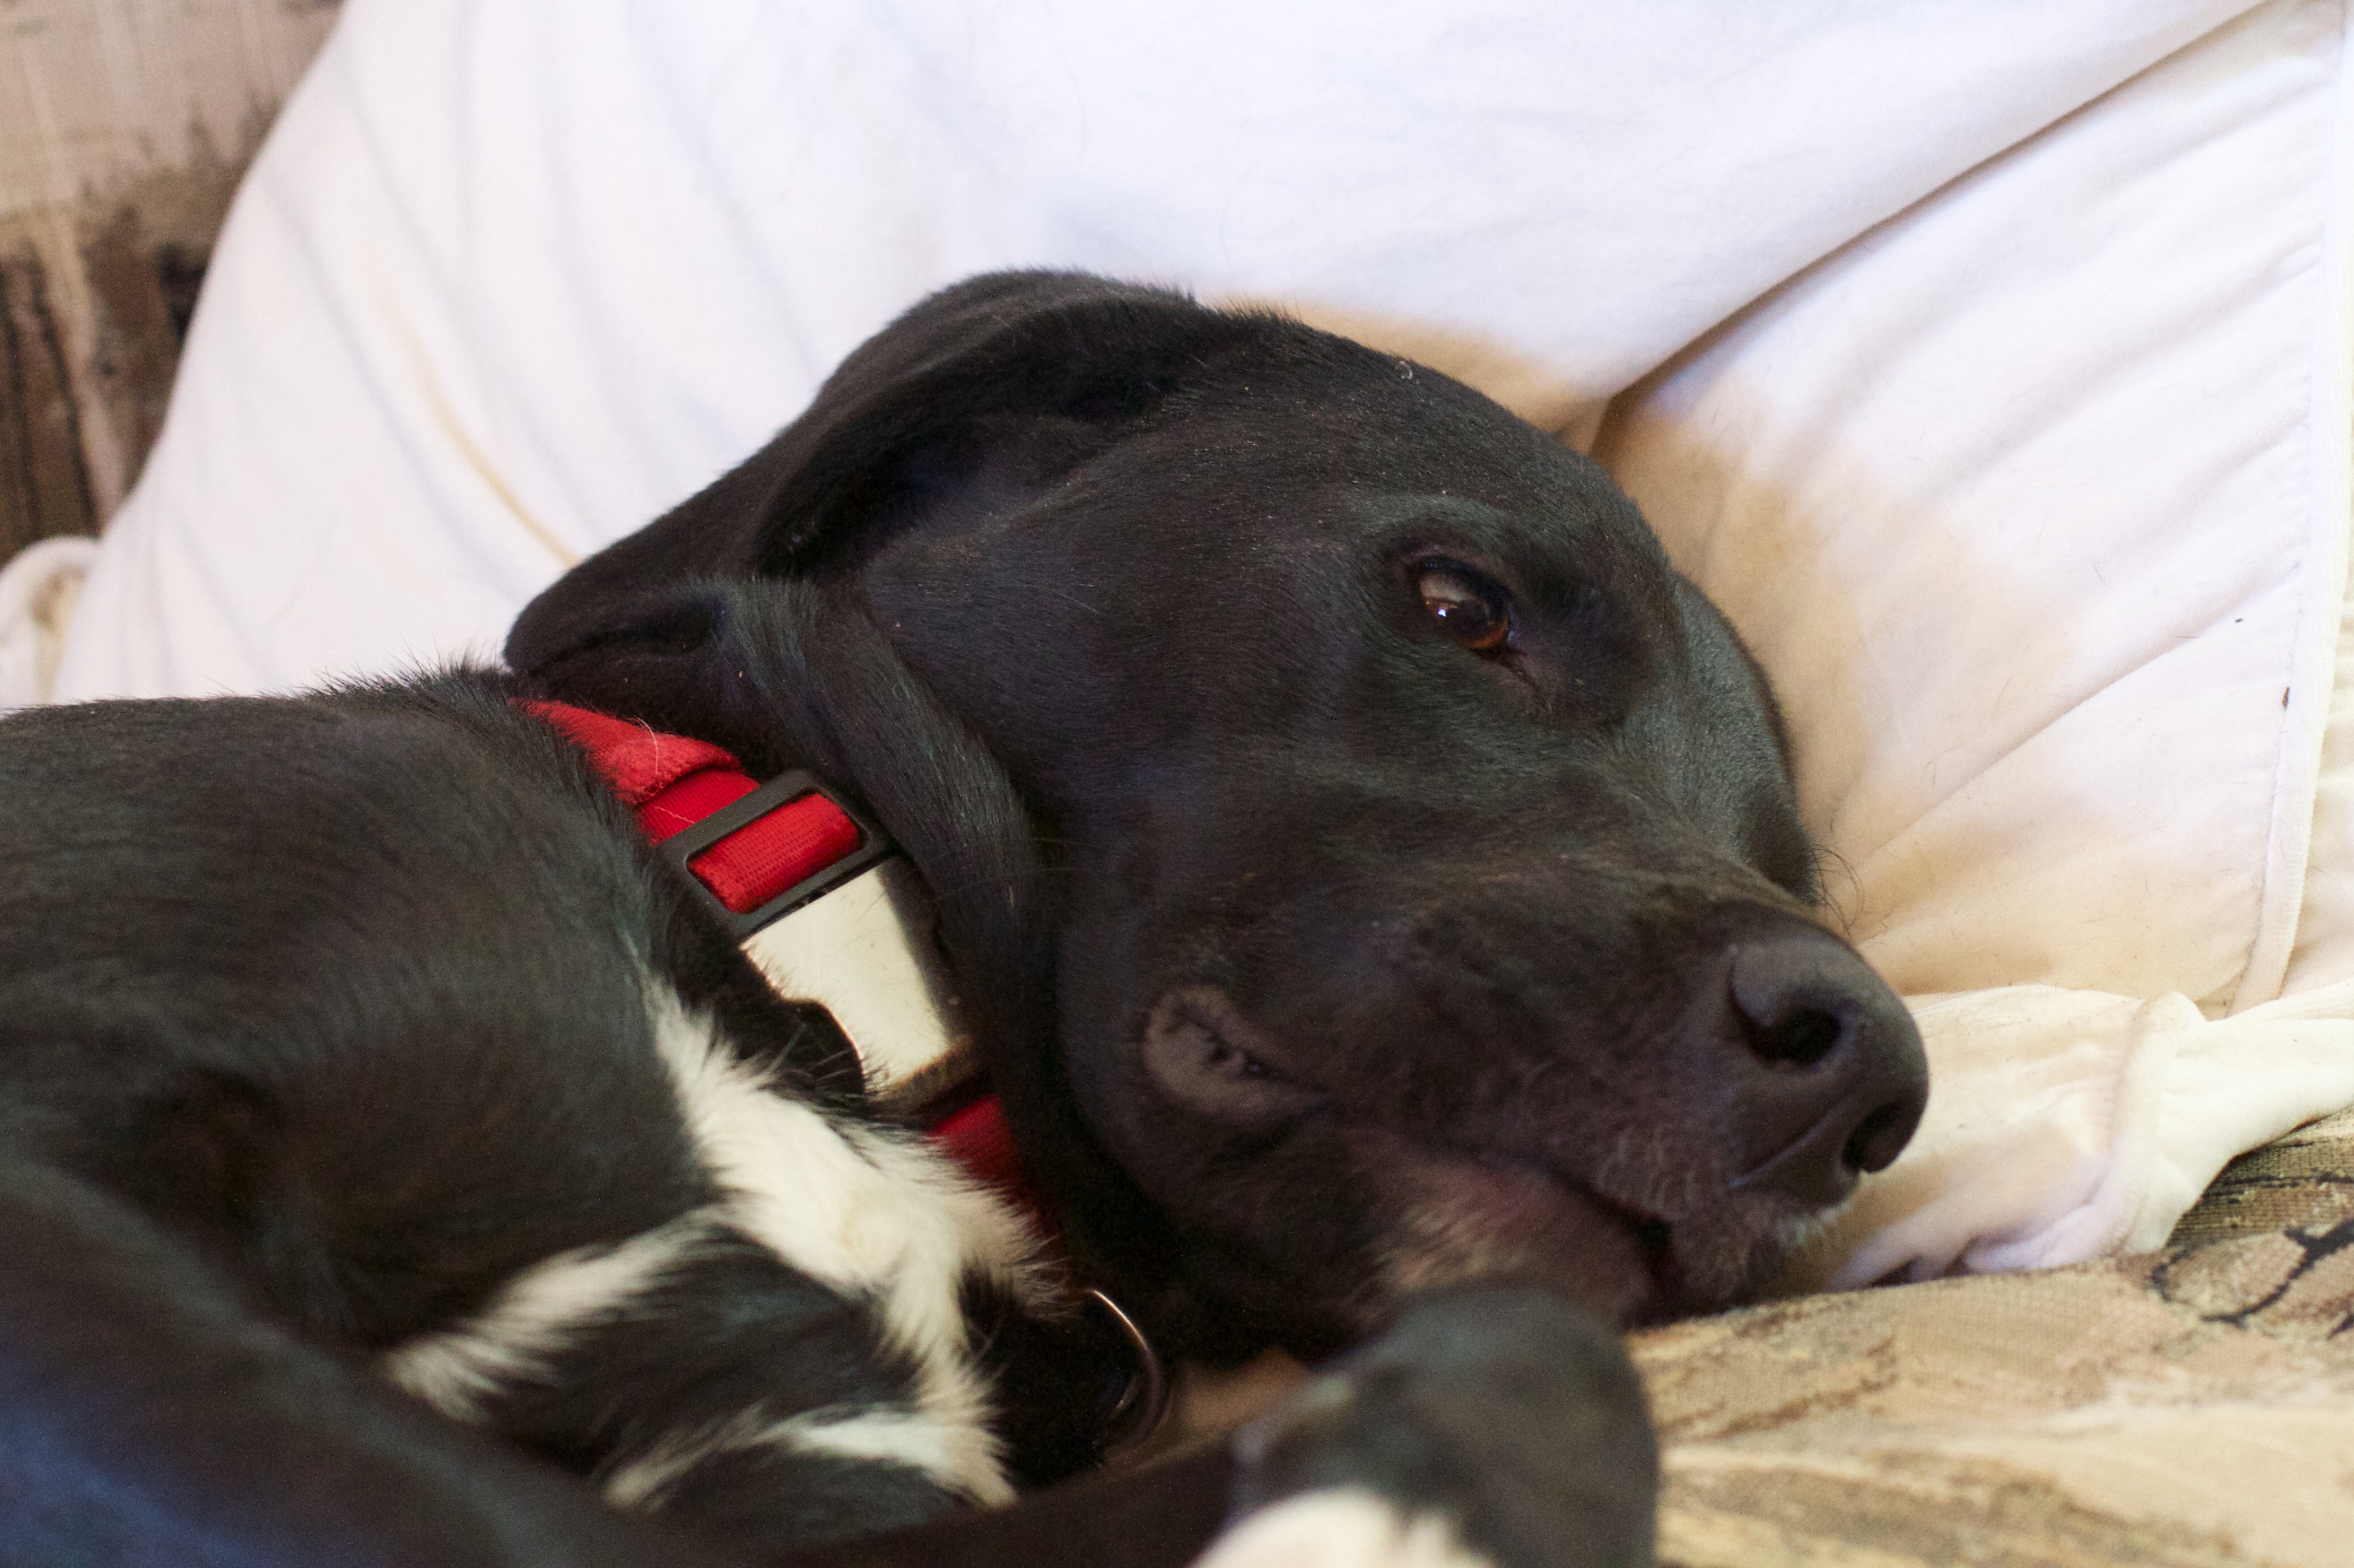
puppy, dog, mammal, vertebrate, labrador retriever, jaci, dog like mammal